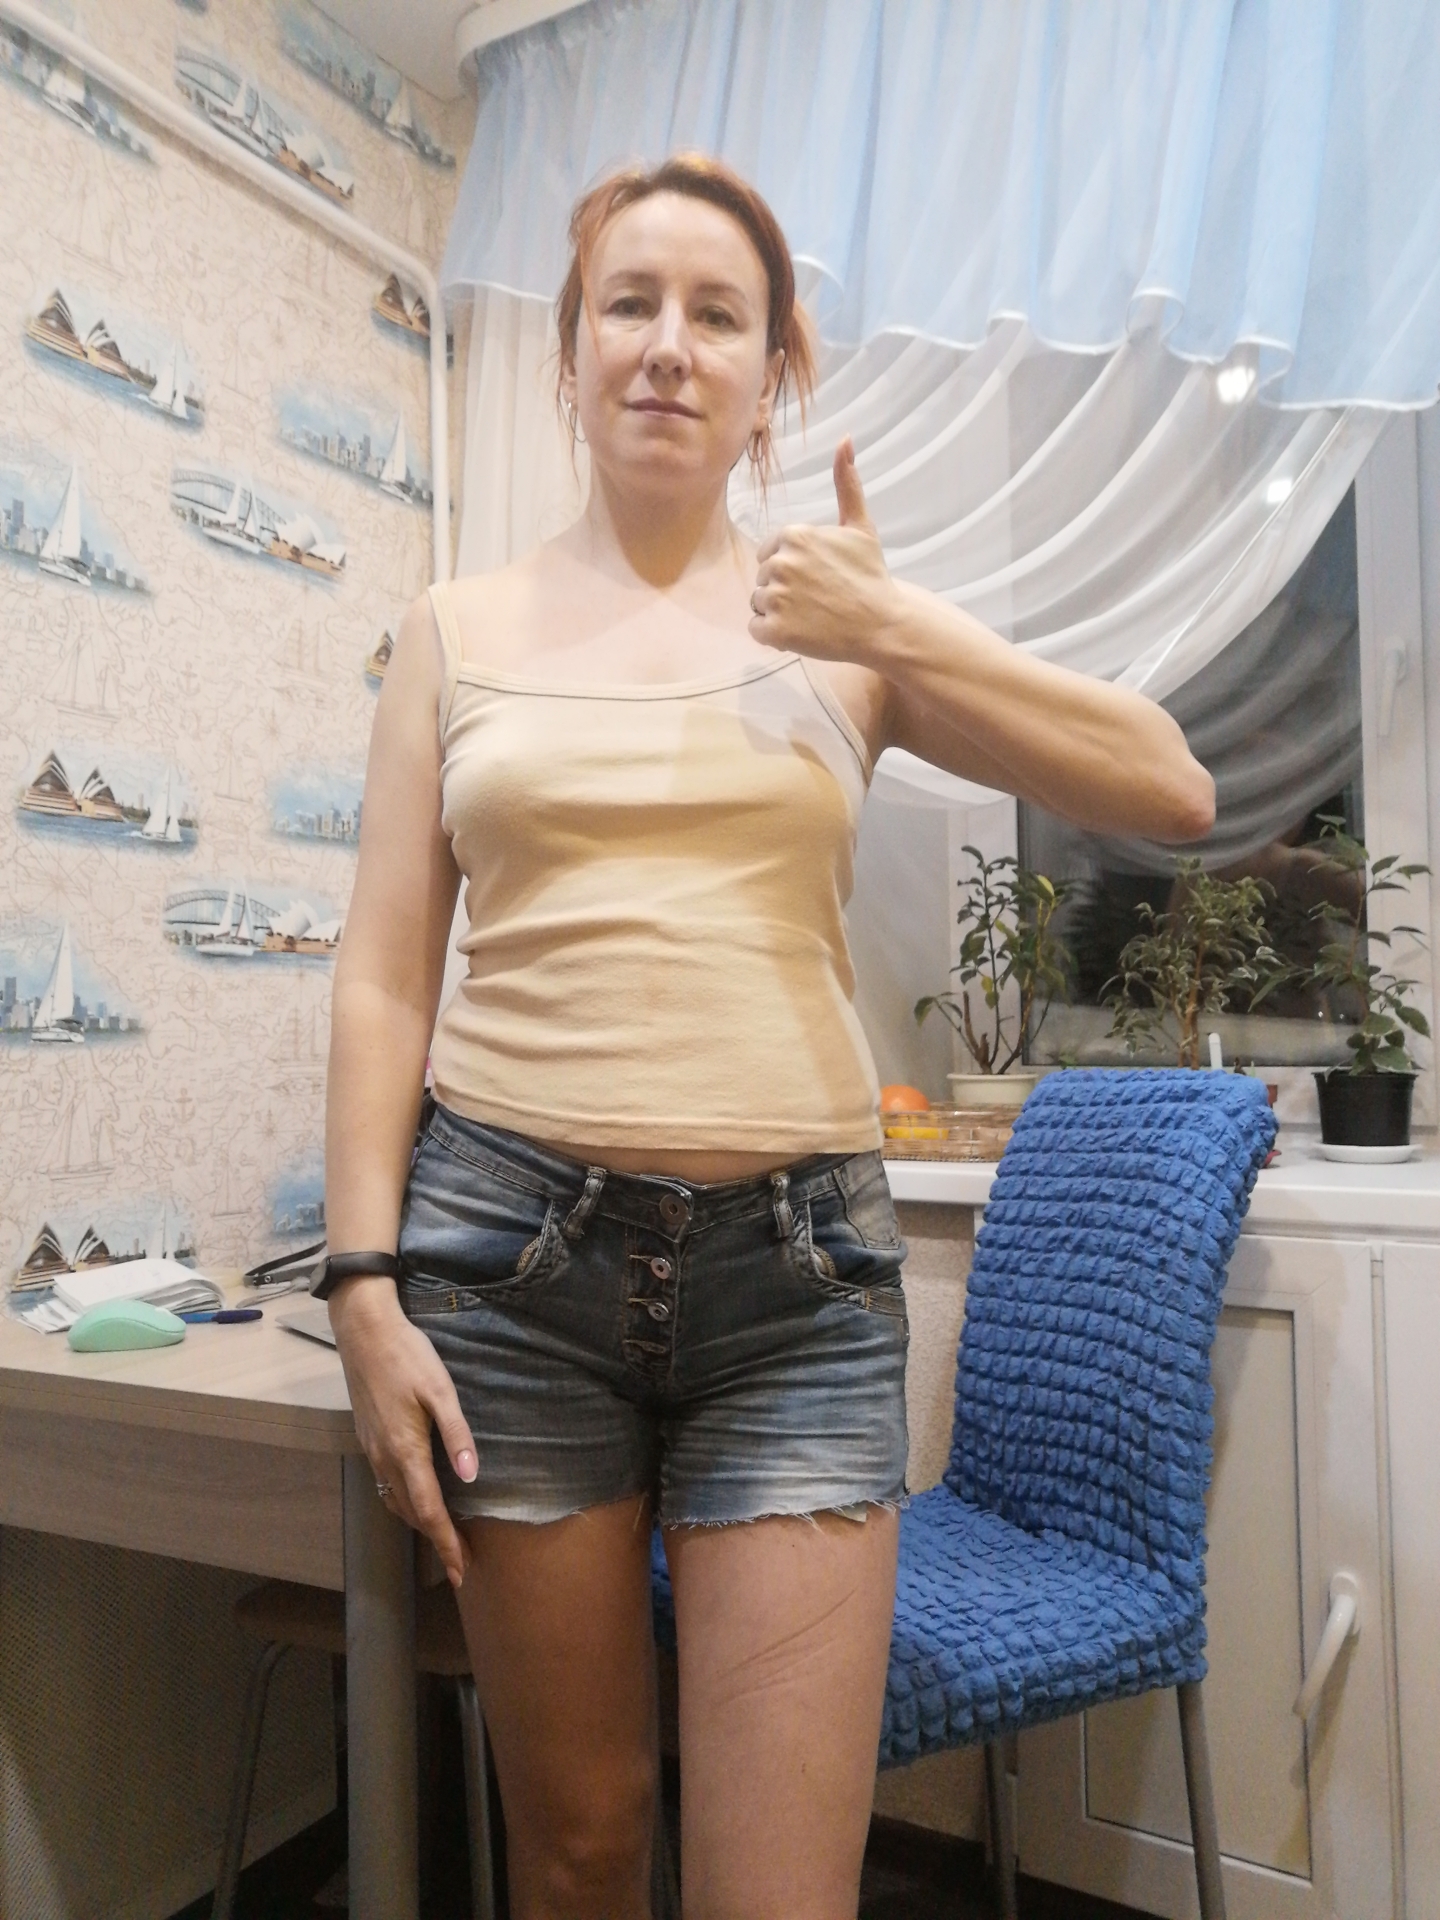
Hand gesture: like